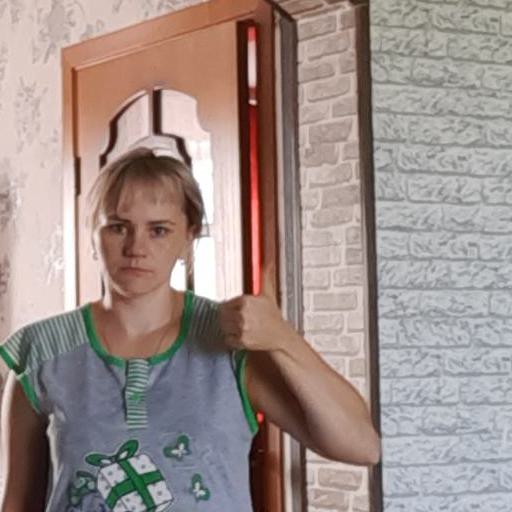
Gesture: like